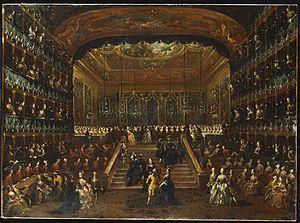
Cette page fournit une liste chronologique de tableaux du peintre vénitien de vedute Francesco Guardi.
Le Teatro San Benedetto, est un opéra italien de premier plan à Venise pendant la seconde moitié du XVIIIᵉ siècle et la première du XIXᵉ, aujourd'hui transformé en cinéma. De son ouverture en 1755 à la construction de la Fenice en 1792 c'est le théâtre de référence pour la représentation de l'opera seria. Cent-quarante opéras y sont créés, dont L'Italiana in Algeri de Gioachino Rossini, et il voit la réhabilitation de La traviata de Giuseppe Verdi qui avait « chuté » à la Fenice.